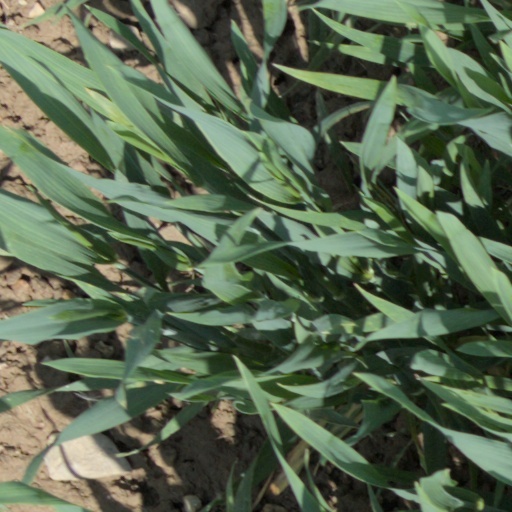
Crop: wheat